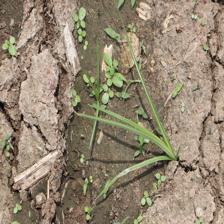
Label: Grass